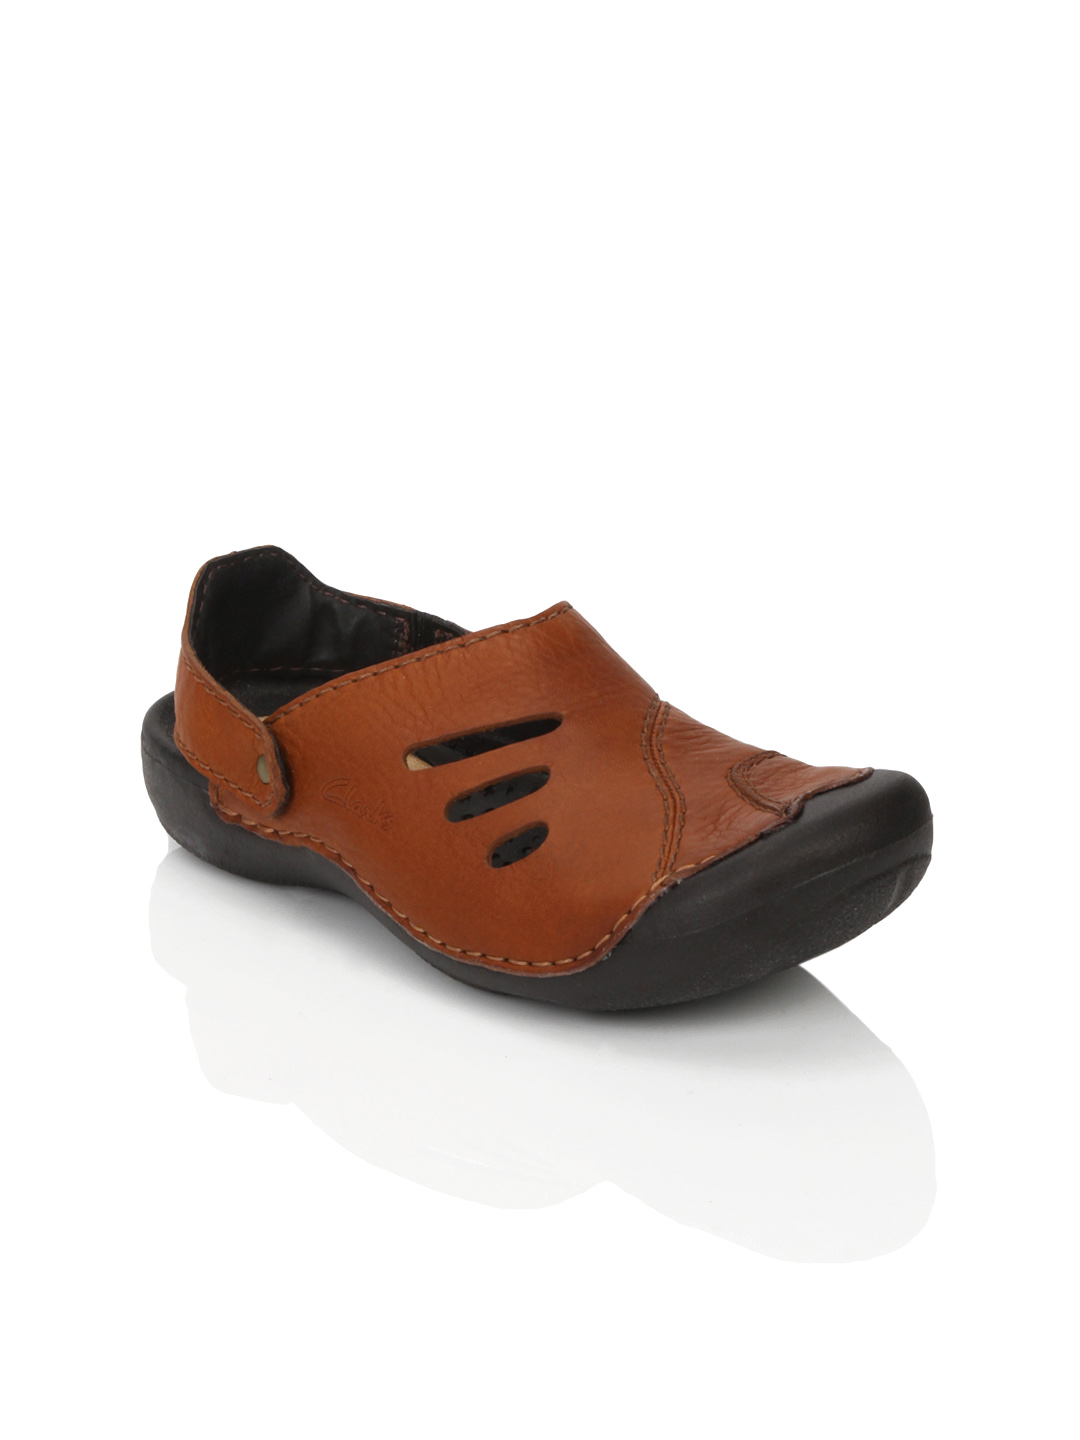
Clarks Men Brown Wild Vibe Leather Closed Sandals
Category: Footwear / Sandal / Sandals
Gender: Men
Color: Brown
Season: Summer 2016
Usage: Casual